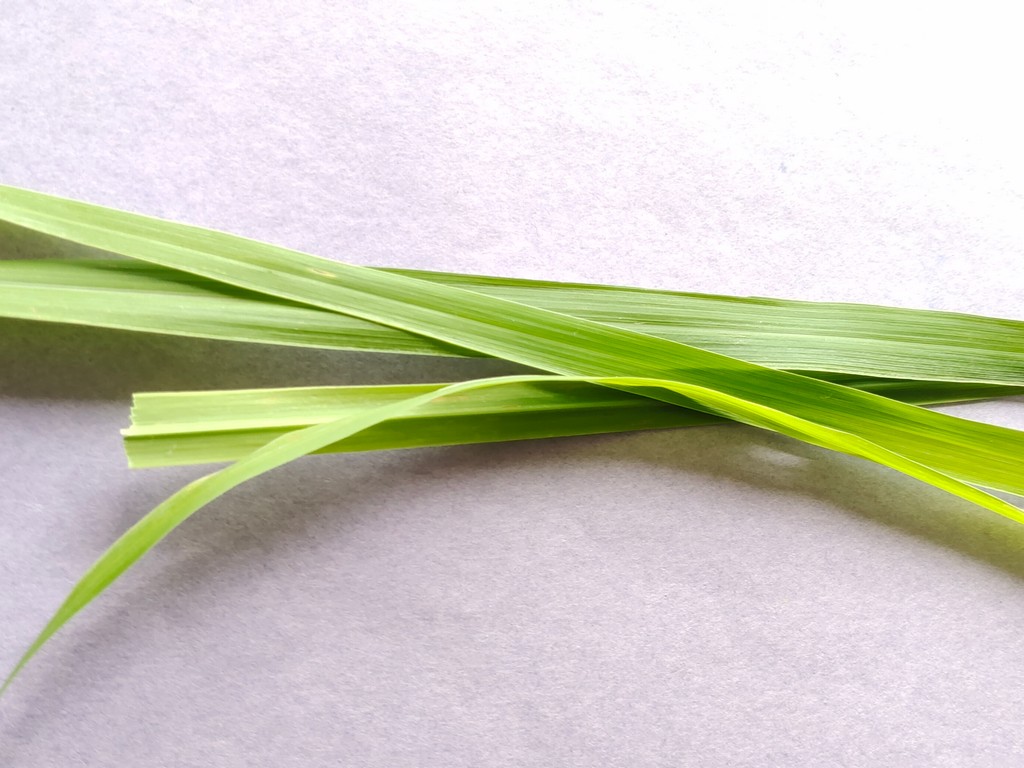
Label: Healthy